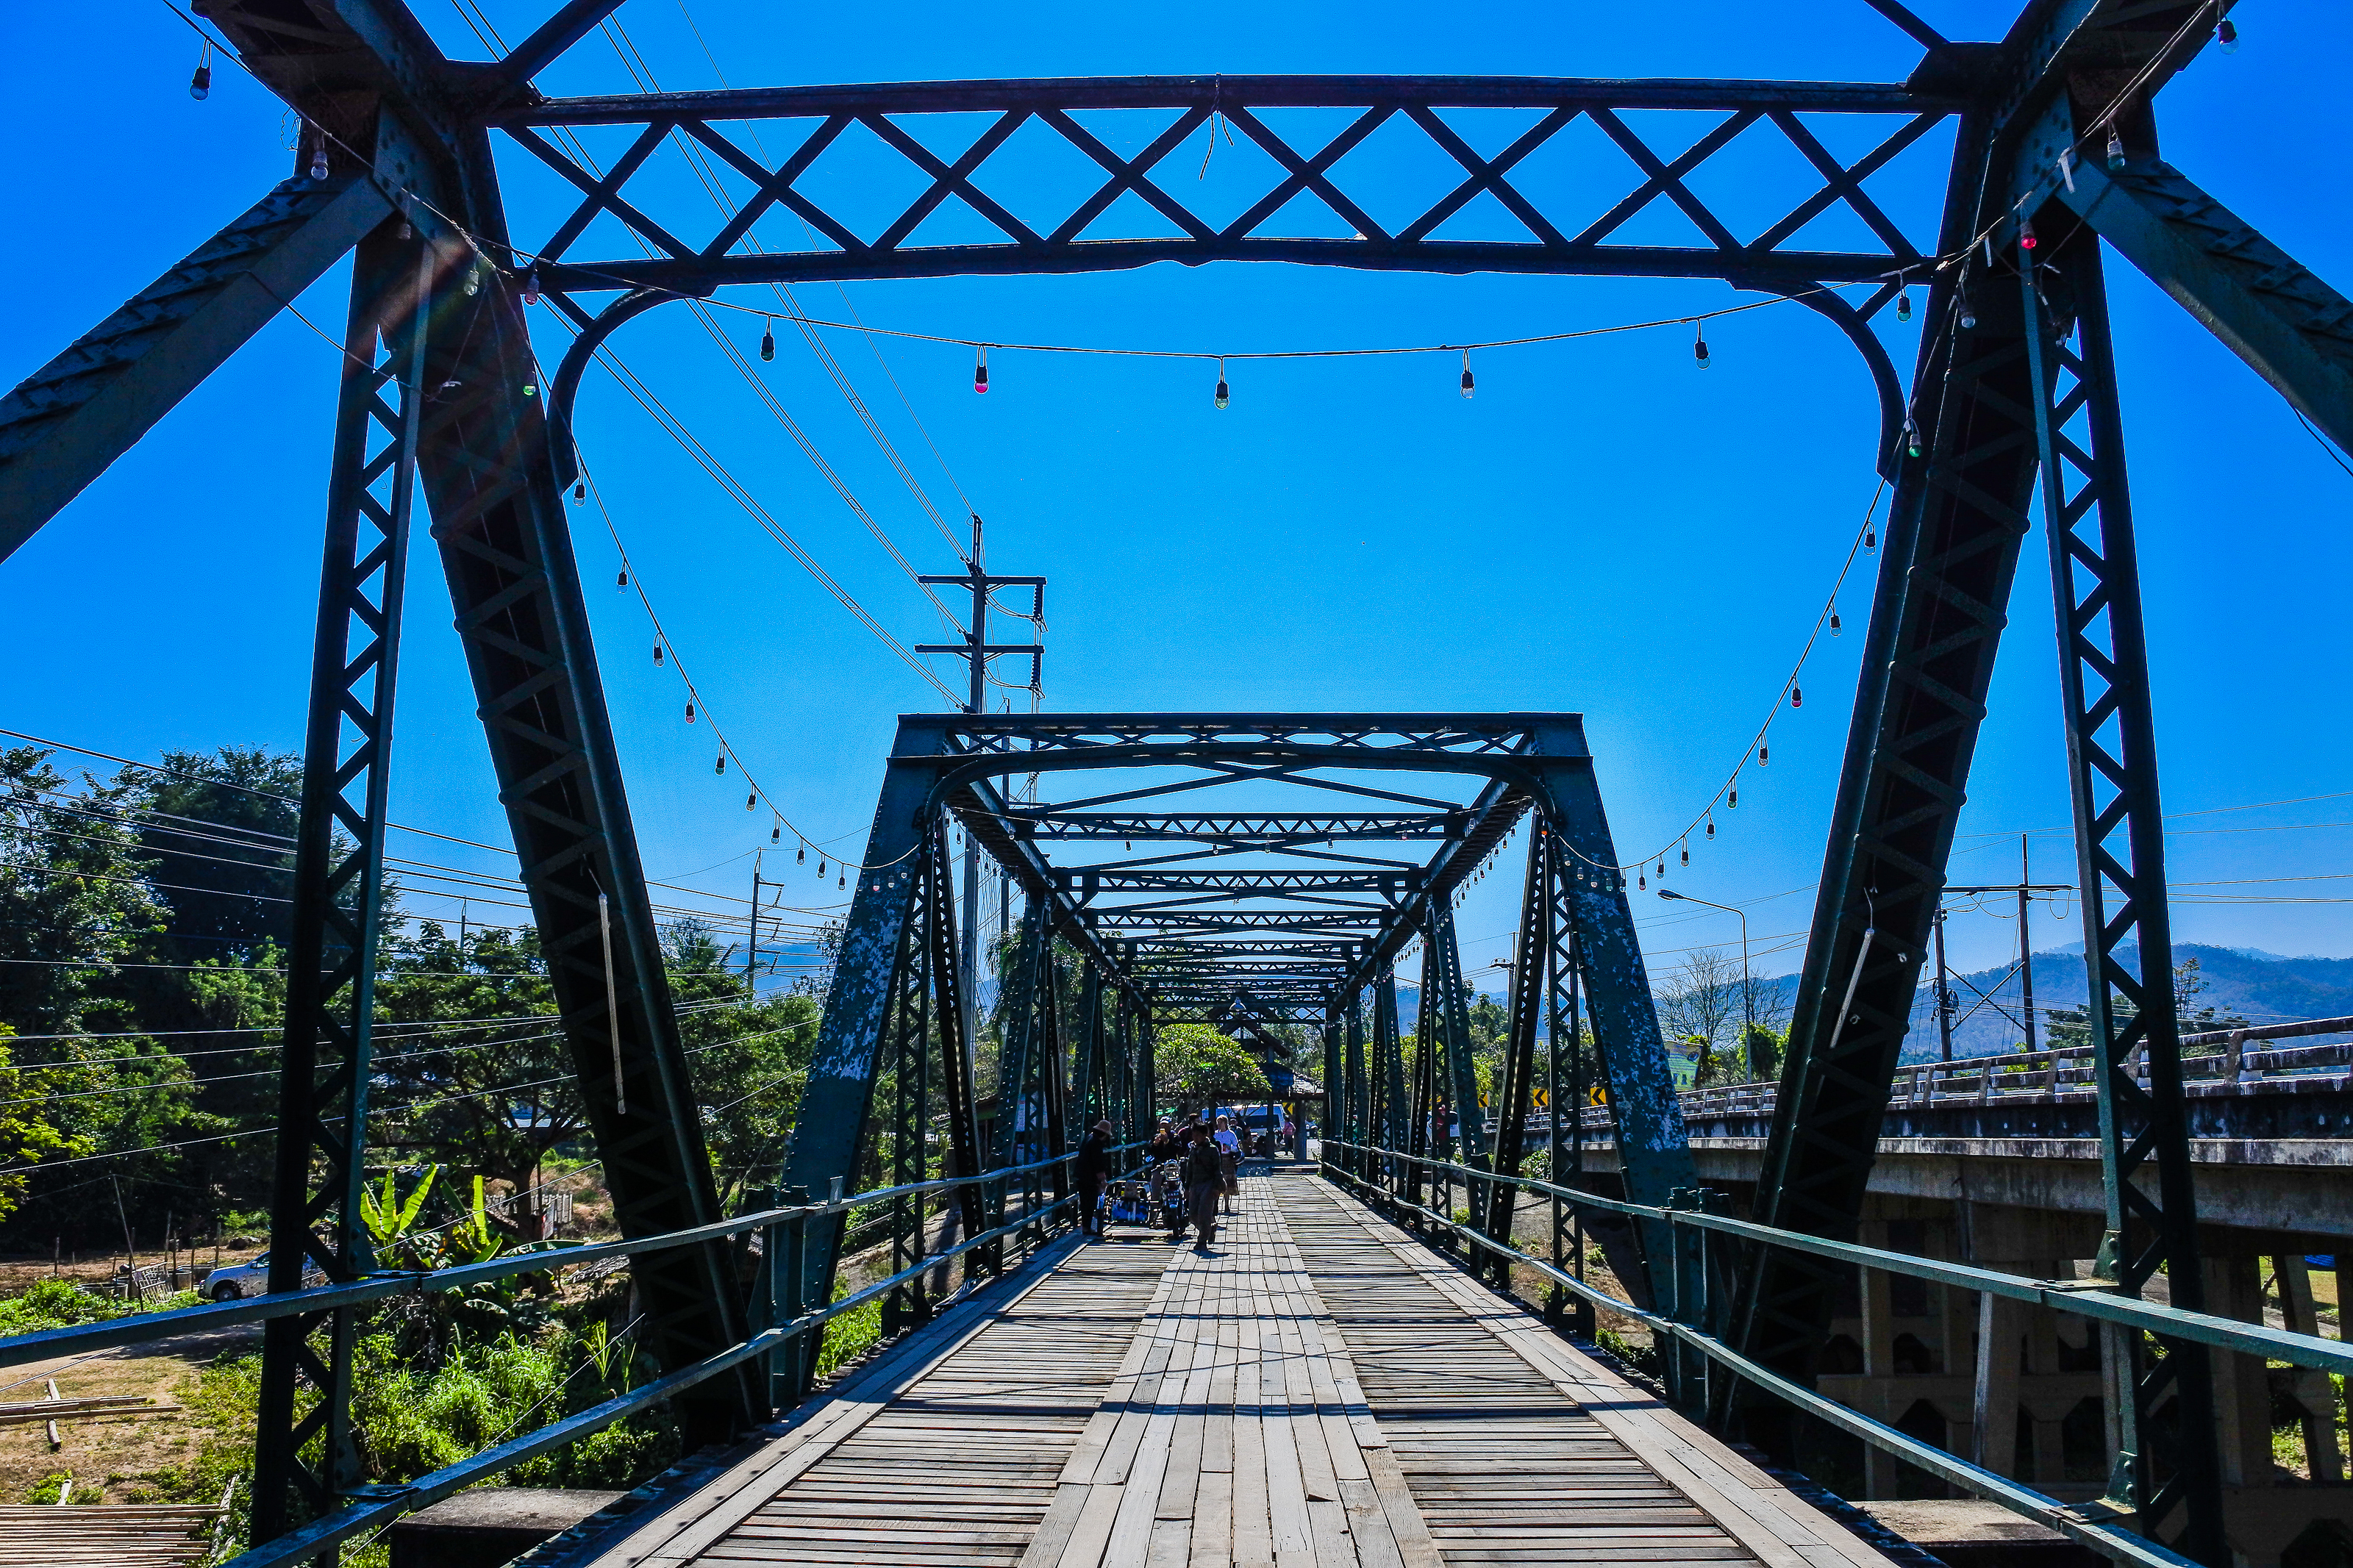
country, steel, line, rural, historical, tourism, scenic, building, scene, tourist, beautiful, rust, trip, modern, road, design, thailand, construction, pai, perspective, maehongson, track, architecture, traffic, old, asia, metal, history, northern thailand, water, structure, way, transportation, attraction, mystery, route, urban, iron, bridge, river, travel, landscape, truss bridge, girder bridge, sky, nonbuilding structure, skyway, trestle, bailey bridge, suspension bridge, walkway, cantilever bridge